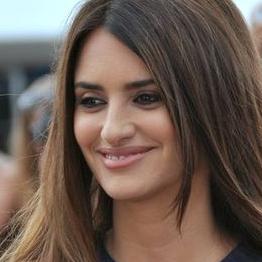
Age: 36